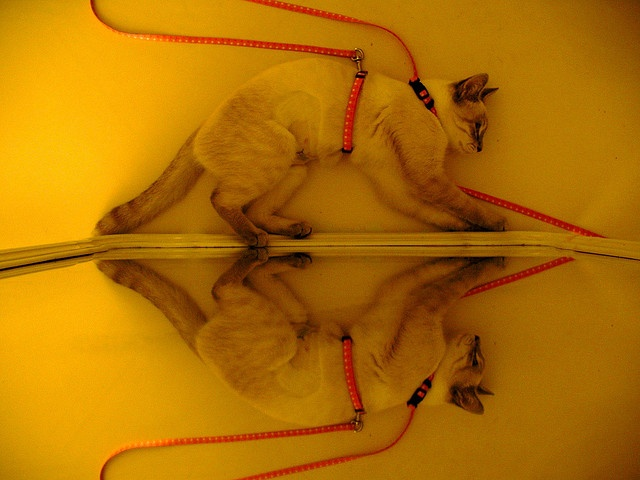
A cat climbing up the side of a mirror on a bungee cord.
A cat in a collar and harness is standing on a mirrored surface.
A Siamese cat on a leash stretches near a mirror.
A cat with a red leash around its waist and kneck and the cats reflection showing.
A cat that is walking on a mirrored surface.